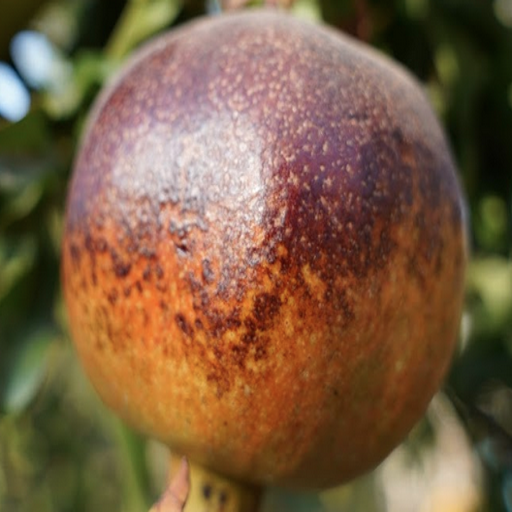
Label: Sunburn